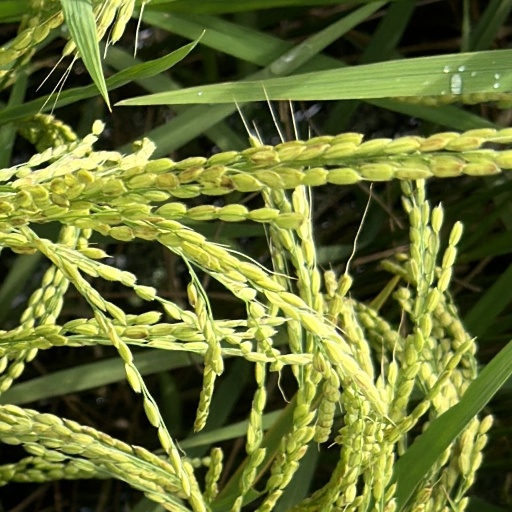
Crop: rice